Boeing 307 Stratoliner

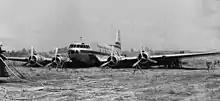
TWA Boeing SA-307B NC19905 on May 17, 1940, after the engines iced up and it made a forced landing

The first aircraft completed, registration "NX19901", crashed on March 18, 1939. while being demonstrated after having been recently fitted with instruments to measure flight control forces. The Boeing 307 took off at 1257hrs (local time) from Boeing Field in Seattle with ten occupants, and they climbed to an altitude of where stability tests were made and while carrying out side-slips near Alder, the aircraft stalled and entered a spin. It made two to three turns before the pilot was able to stop the spin using the engines, however the ensuing high speed dive and the forces that resulted from attempting to pull up before hitting the ground, resulted in the left outer wing tearing off with one engine still attached, followed by the right wing, just outside the outer engine, both of which also tore off parts of the tail as a result of the aileron cables pulling them against the fuselage, which then caused the aircraft to pancake into a forested area at 1317hrs. All ten aboard were killed, which included T&WA's representative, KLM's technical director, a Dutch Air Ministry representative, Boeing's test pilot, as well as their Chief Aerodynamicist and their Chief Engineer. Parachutes were available but the force of the spin prevented their use.